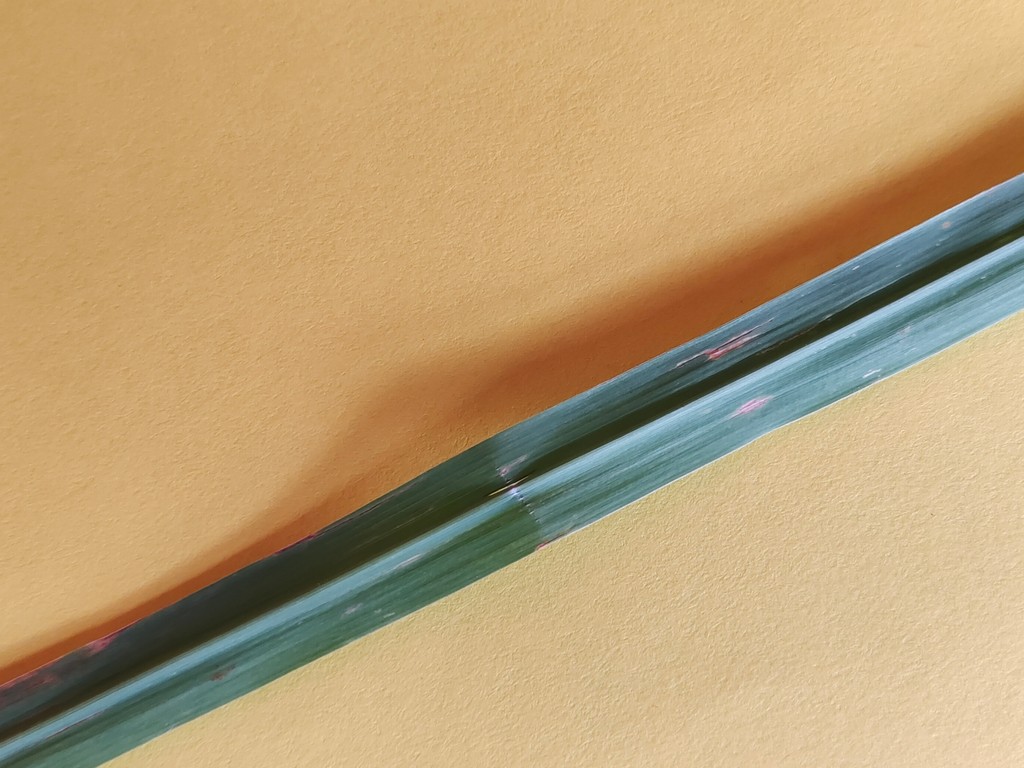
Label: Unhealthy